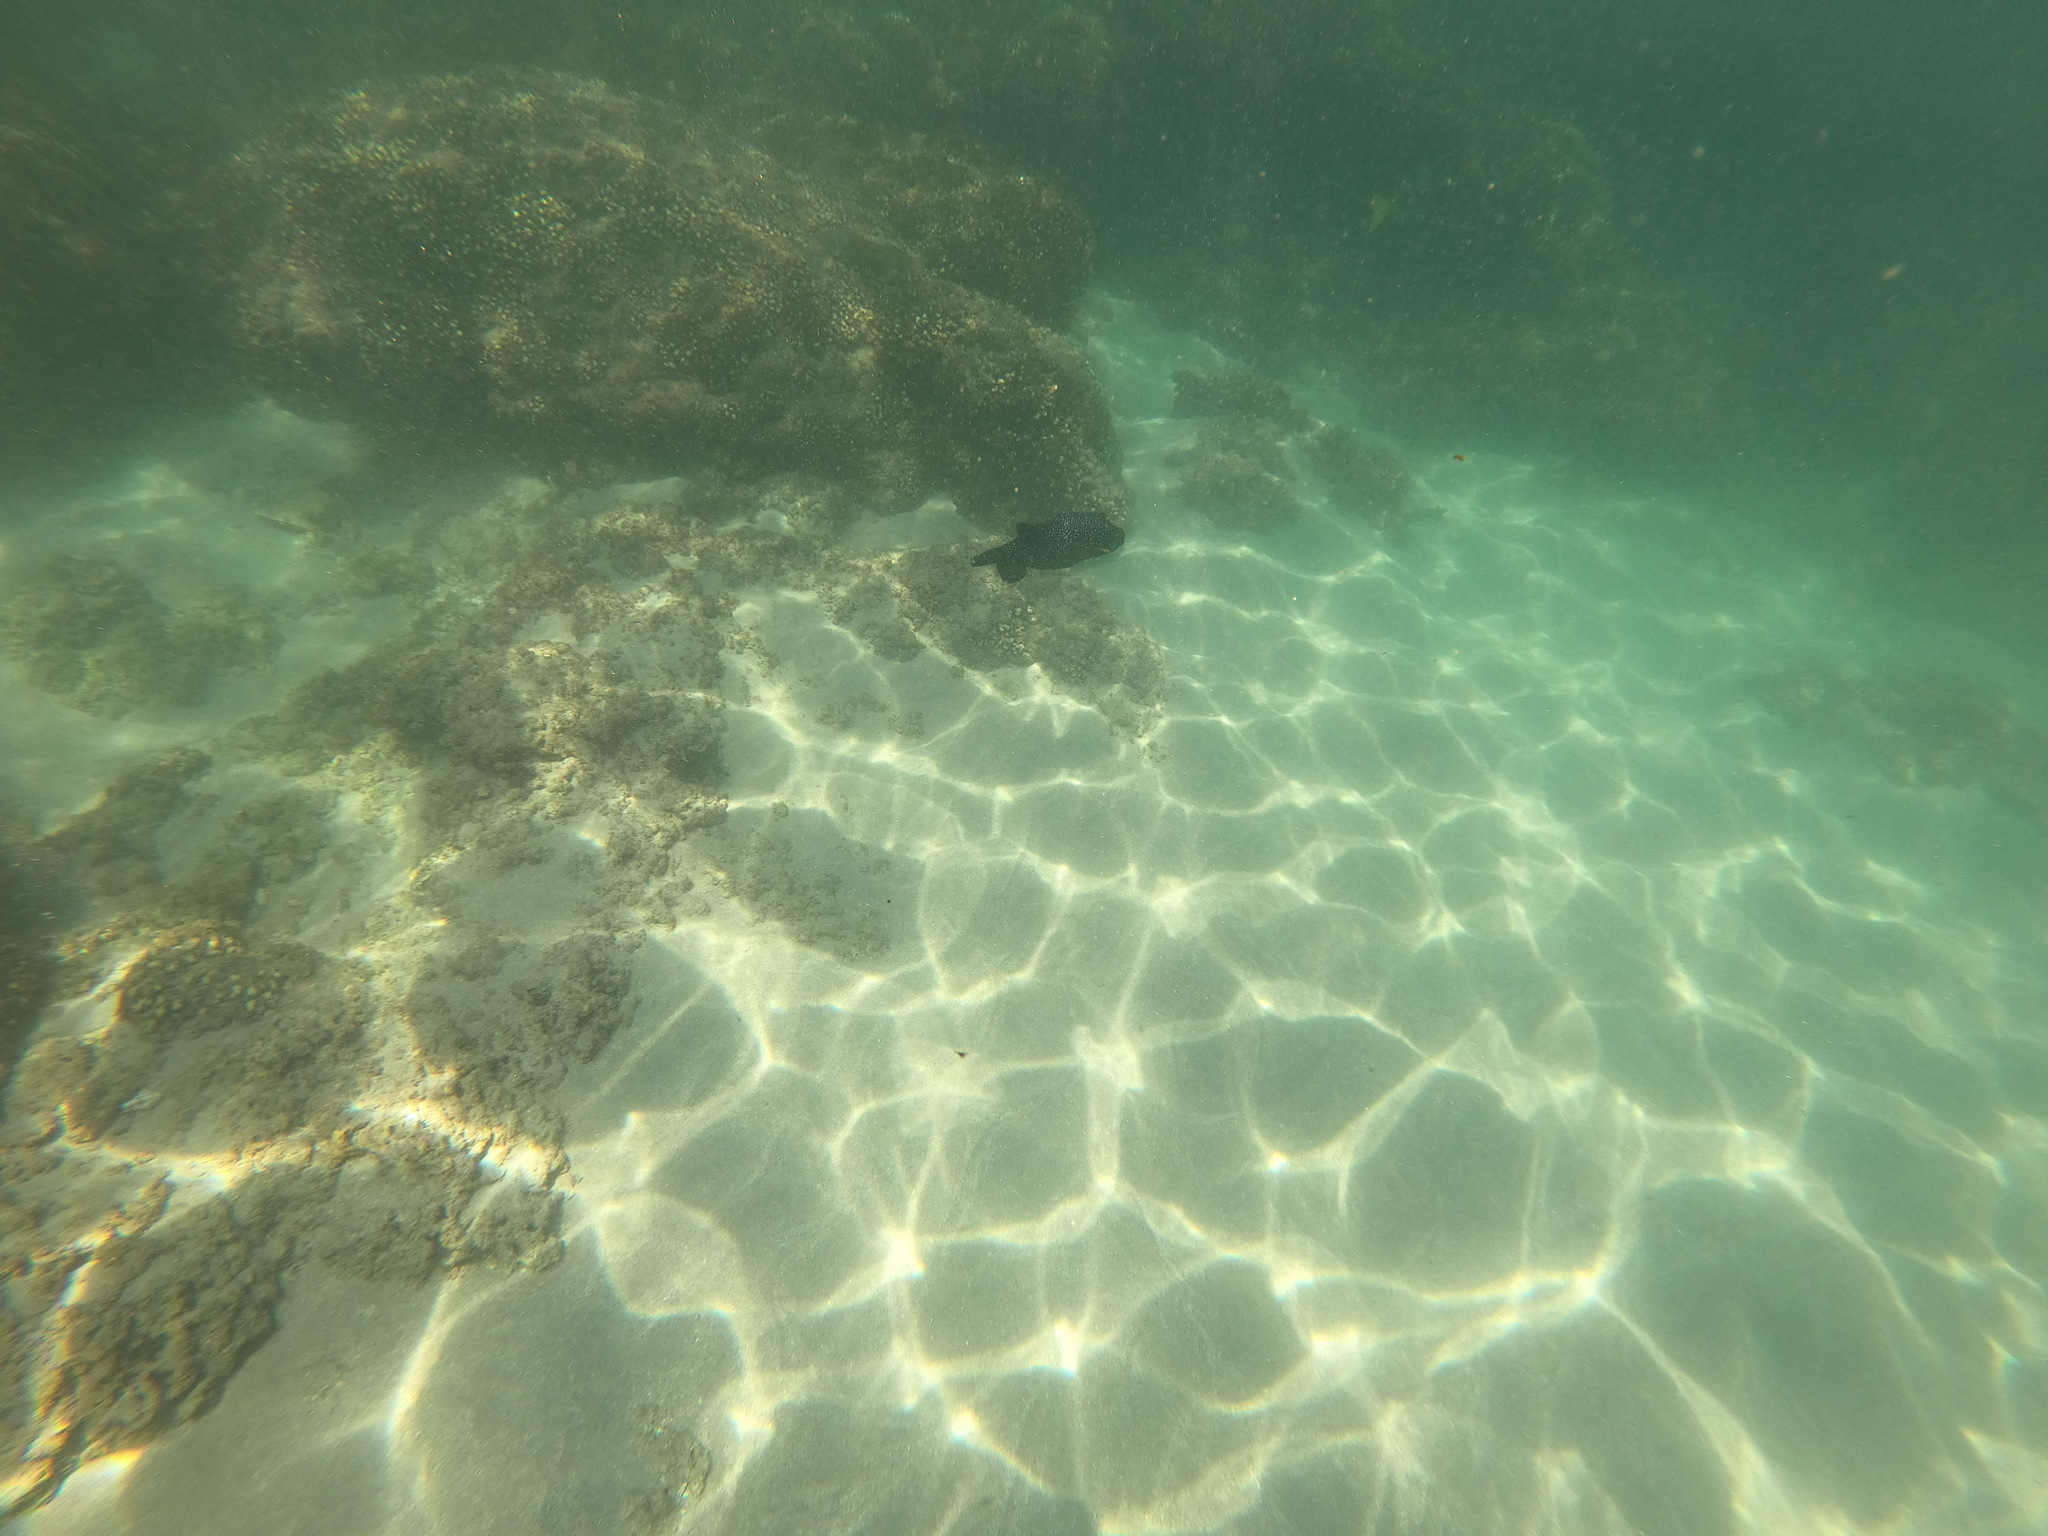
Arothron meleagris (Guineafowl Puffer)